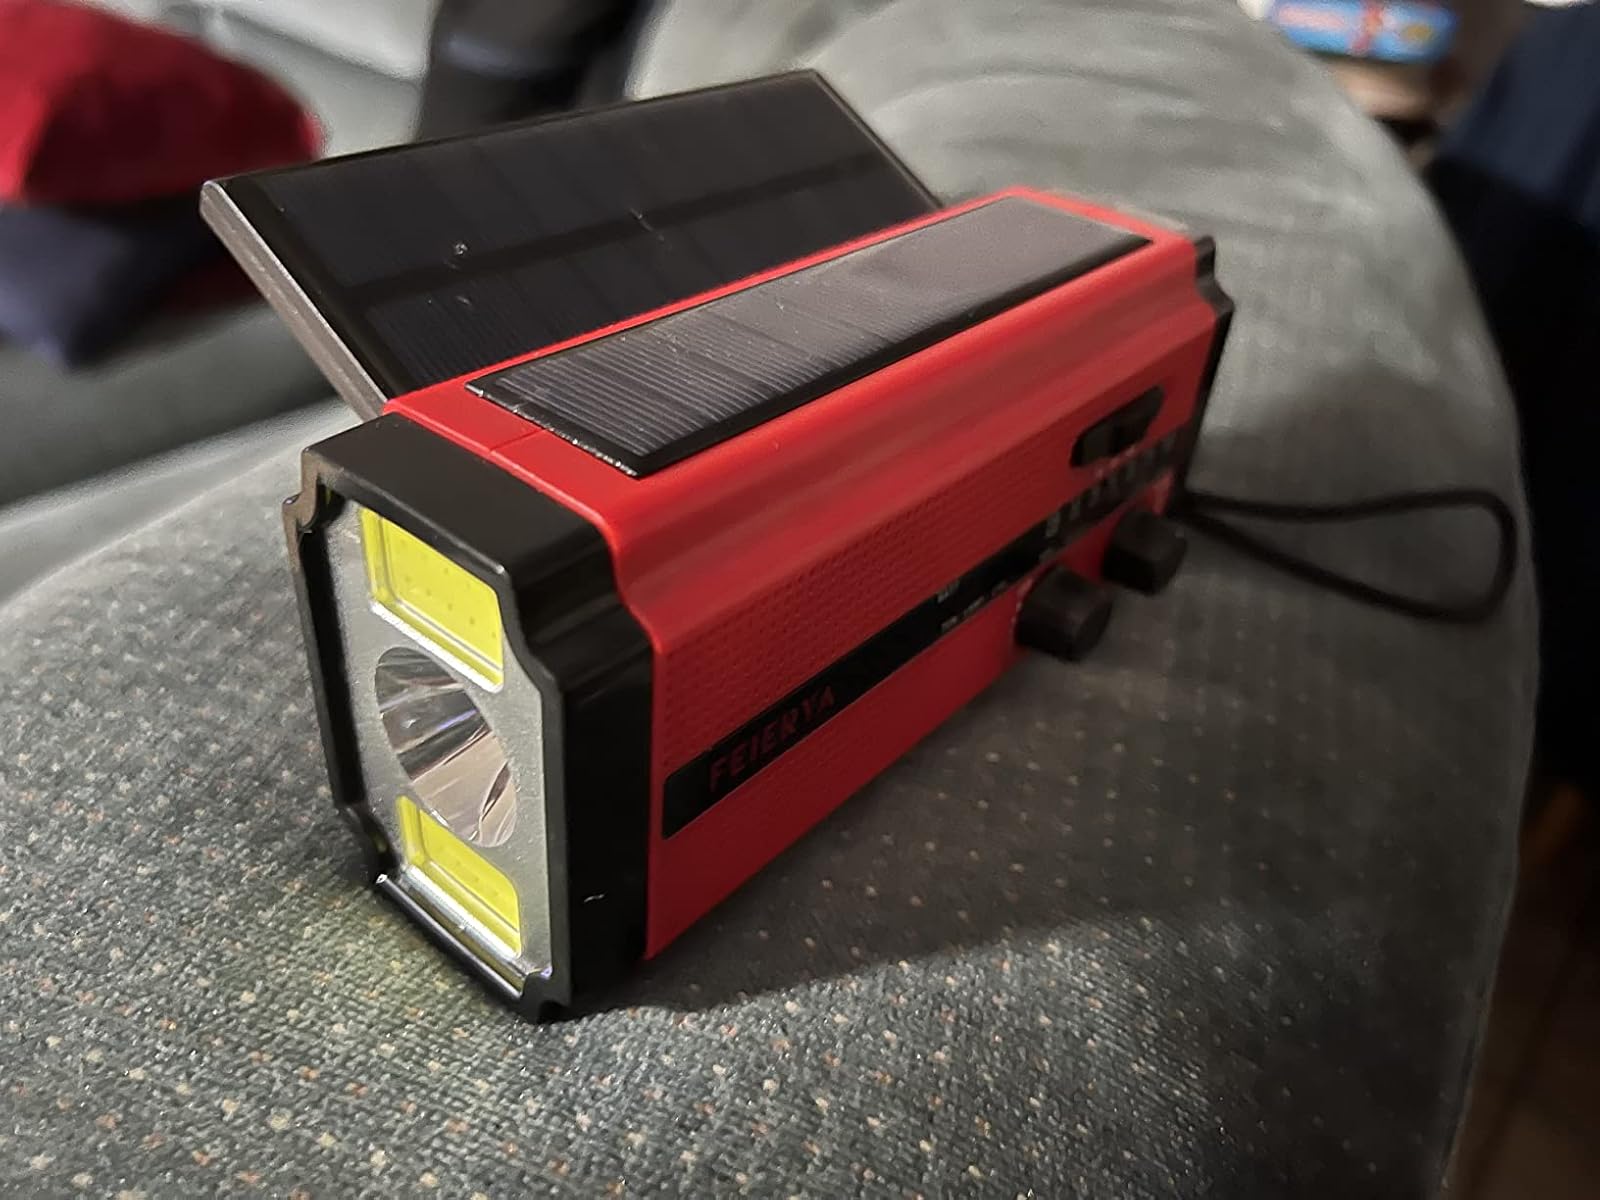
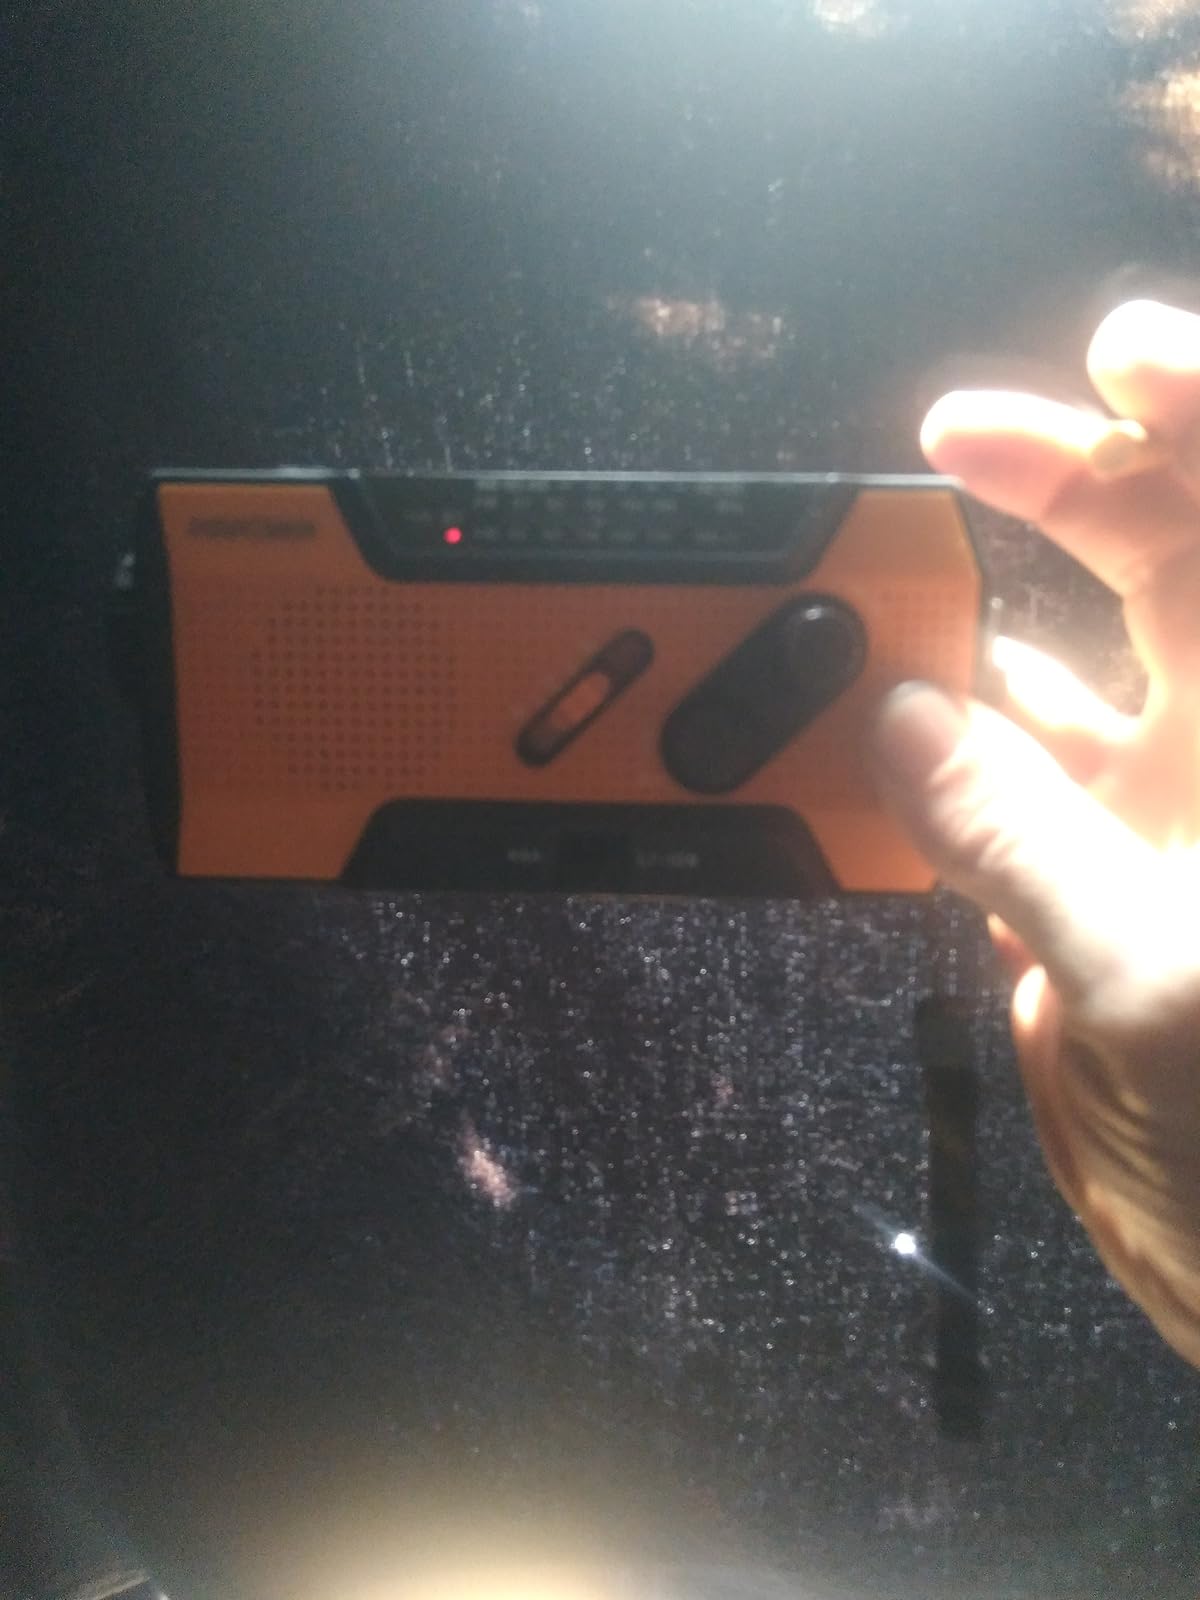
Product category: radio
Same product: no